Pearl Chase

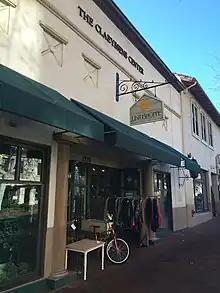
The Unity Shoppe, on State Street in Santa Barbara, is derived from a charitable group founded by Chase.

A scholarship in Chase's name has been instituted at University of California, Santa Barbara in the department of Environmental Studies. In addition, the Pearl Chase Society, a not-for-profit organization "dedicated to preserving Santa Barbara’s historic architecture, landscapes and cultural heritage," seeks to carry on her work.